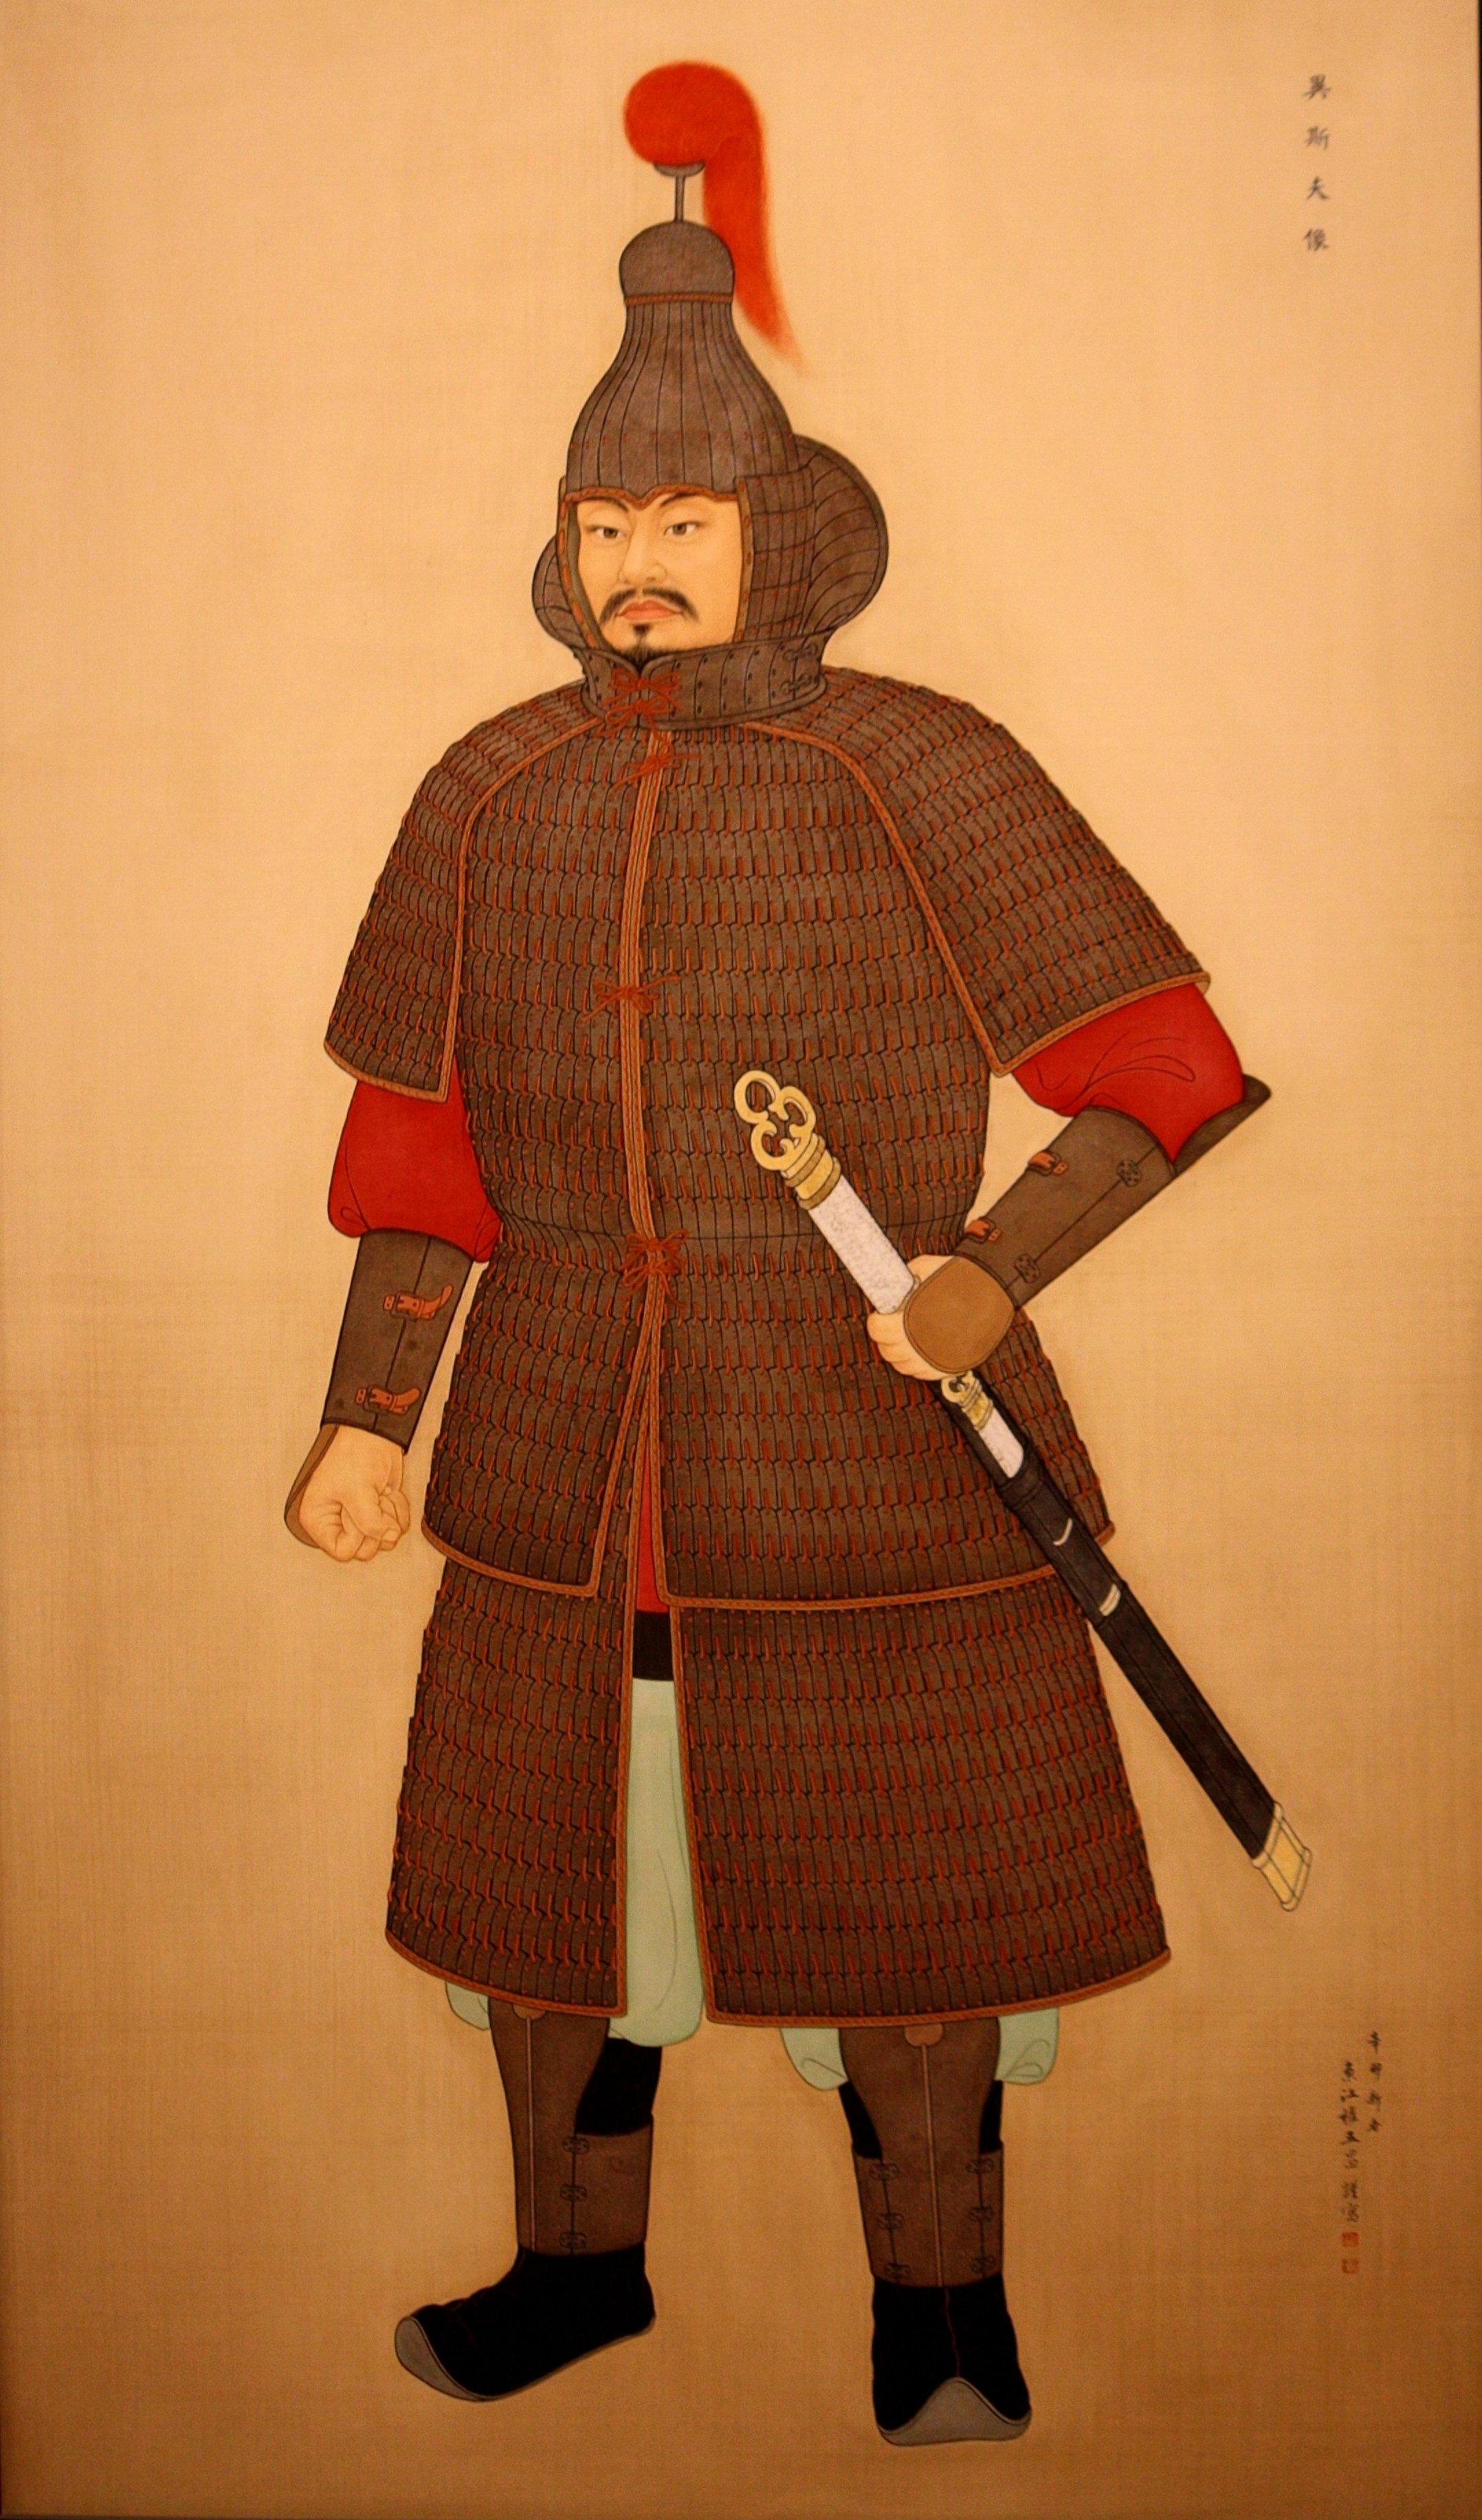
person, portrait, asia, ancient, clothing, painting, art, illustration, costume, middle ages, warrior